Vengeance (2005)

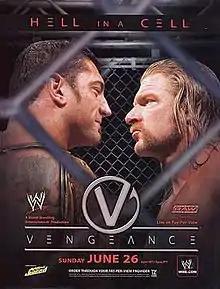
Promotional poster featuring Batista and Triple H

The 2005 Vengeance was a professional wrestling pay-per-view (PPV) event produced by World Wrestling Entertainment (WWE). It was the fifth annual Vengeance and took place on June 26, 2005, at the Thomas & Mack Center in Las Vegas, Nevada, held exclusively for wrestlers from the promotion's Raw brand division.